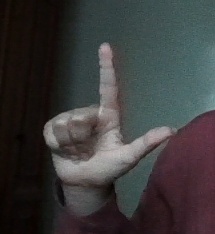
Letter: laam